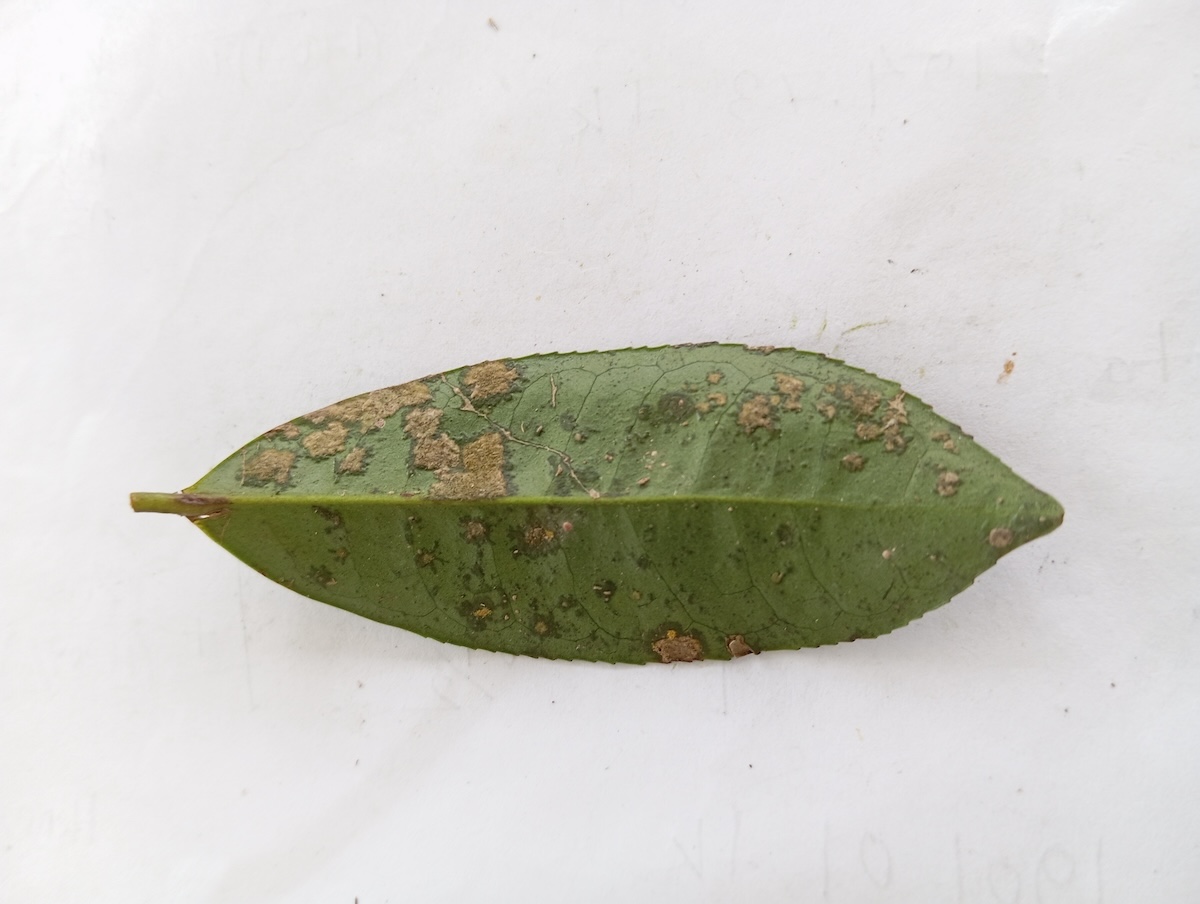
Label: Tea algal leaf spot